Domingo Nieto

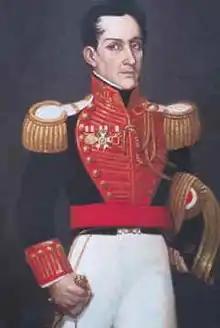
Domingo Nieto.

Domingo Nieto (15 August 1803 – 17 February 1844) was a Peruvian Grand Marshal, forefather of the nation, and politician who served as the 19th President of Peru between 1843 and 1844, officially as the President of the Government Junta and Grand Marshal of Peru. He also served as Minister Plenipotentiary to Ecuador.